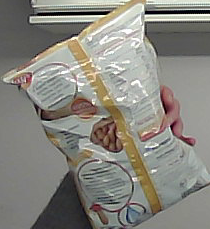
Product: lays_classic